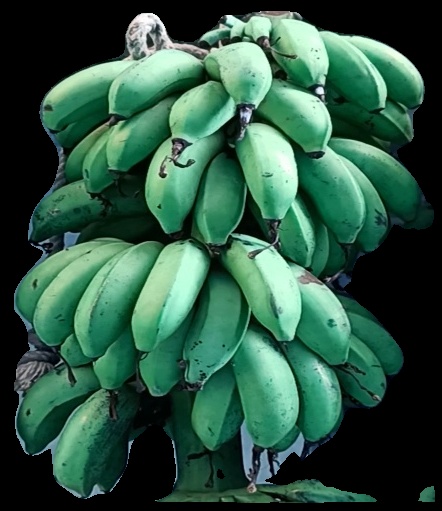
Variety: rasbale
Grade: grade2